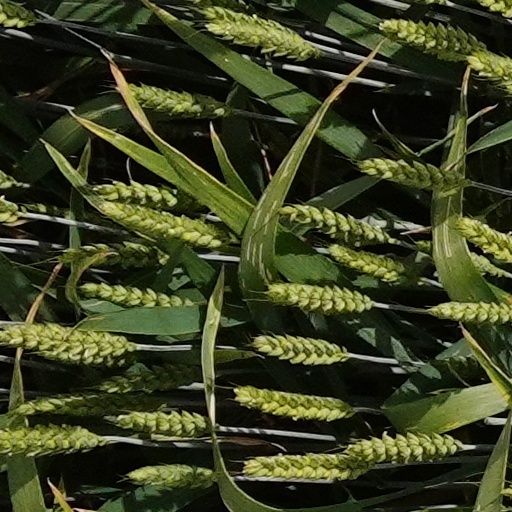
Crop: wheat